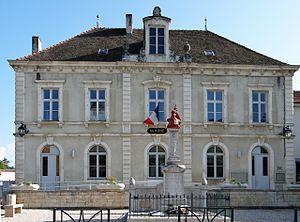
Rully - Mairie
Rully est une commune française située dans le département de Saône-et-Loire en région Bourgogne-Franche-Comté.